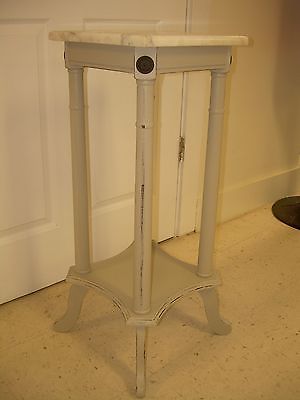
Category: table